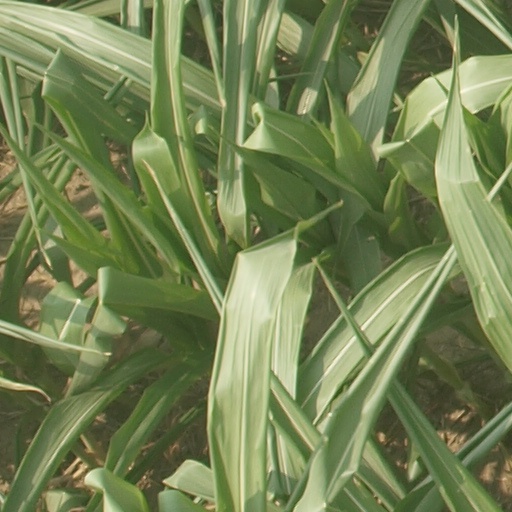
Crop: maize; corn